Joseph Jenckes Sr.

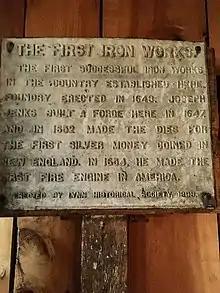
1898 marker displayed at the Saugus Iron Works Museum

Jenckes made the first iron casting in North America. The small pot with three legs, a lid, and bale (a handle) was presented by Jenckes to Samuel Hudson. Called the Saugus Pot, it is now displayed at the Saugus Public Library. Metallurgy tests confirmed that the pot matches metal fragments found at the site of the Jenckes forge.